Dodo (Alice's Adventures in Wonderland)

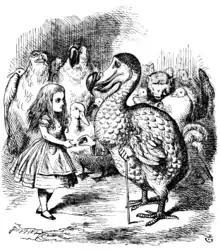
John Tenniel's illustration of the Dodo in "A Caucus Race and a Long Tale". An illustration from "Alice's Adventures in Wonderland".

The Dodo is a fictional character appearing in Chapters 2 and 3 of the 1865 book "Alice's Adventures in Wonderland" by Lewis Carroll (Charles Lutwidge Dodgson). The Dodo is a caricature of the author. A popular but unsubstantiated belief is that Dodgson chose the particular animal to represent himself because of his stammer, and thus would accidentally introduce himself as "Do-do-dodgson".